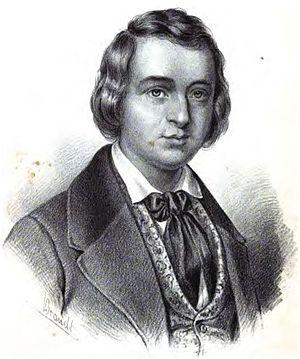
L’éléphant de la Bastille est un projet napoléonien de fontaine parisienne destinée à orner la place de la Bastille. Alimentée par l'eau de l'Ourcq acheminée par le canal Saint-Martin, cette fontaine monumentale devait être surmontée de la statue colossale d'un éléphant portant un howdah en forme de tour.